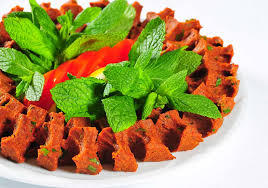
Yemek: cig_kofte